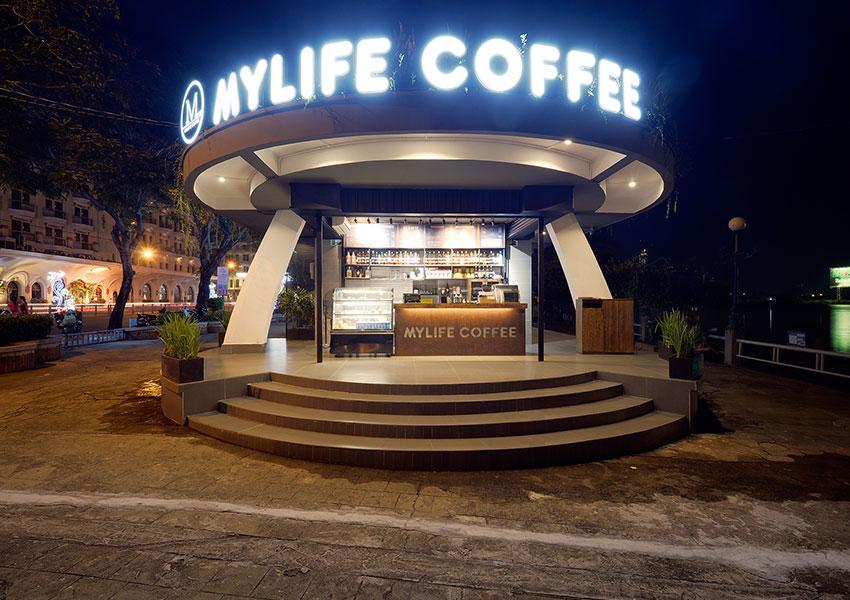
đây là quang cảnh xuất hiện ở phía trước của một quán cà phê